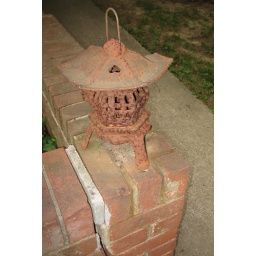
Candle lamp on retaining wall in backyard.